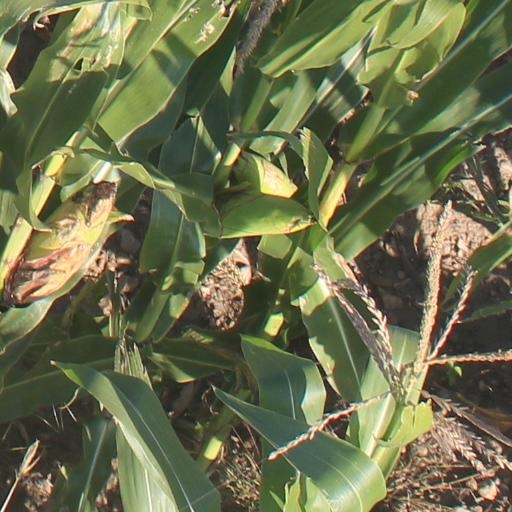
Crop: maize; corn